Eurovision Song Contest 1967

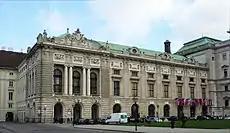
, Vienna – host venue of the 1967 contest

The 1967 Eurovision Song Contest was held in Vienna, the capital of Austria. The venue for the contest was the Festival Hall of the Hofburg Palace, which was the principal winter residence of the Habsburg dynasty, rulers of the Austro-Hungarian empire. It currently serves as the official residence of the President of Austria.